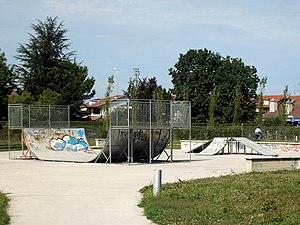
Un skatepark ou une aire de planche à roulettes ou plus rarement un planchodrome est un lieu essentiellement destiné à la pratique du skateboard, mais le terme est utilisé pour qualifier une aire de pratique de toute discipline relevant des sports de glisse, comme le skate, le roller, la trottinette freestyle, le BMX. Un roller park est destiné essentiellement à la pratique du roller street ou roller agressif. Un BMX park est un lieu réservé essentiellement à la pratique du BMX. Ces espaces sur lesquels les riders peuvent rouler, glisser, sauter, ou effectuer des tricks sont fortement demandés par les jeunes, mais aussi par les trentenaires et quadragénaires qui continuent de pratiquer depuis les années 1970-1980. On voit également apparaître les véloparcs qui proposent des aménagements destinés à la pratique du vélo de montagne, qui sont similaires aux parcs bmx.